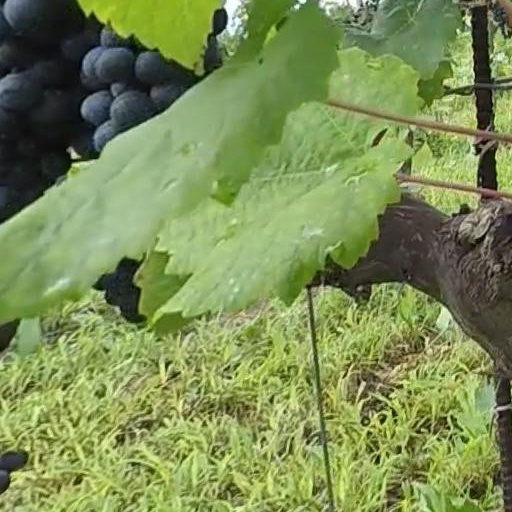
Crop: grape